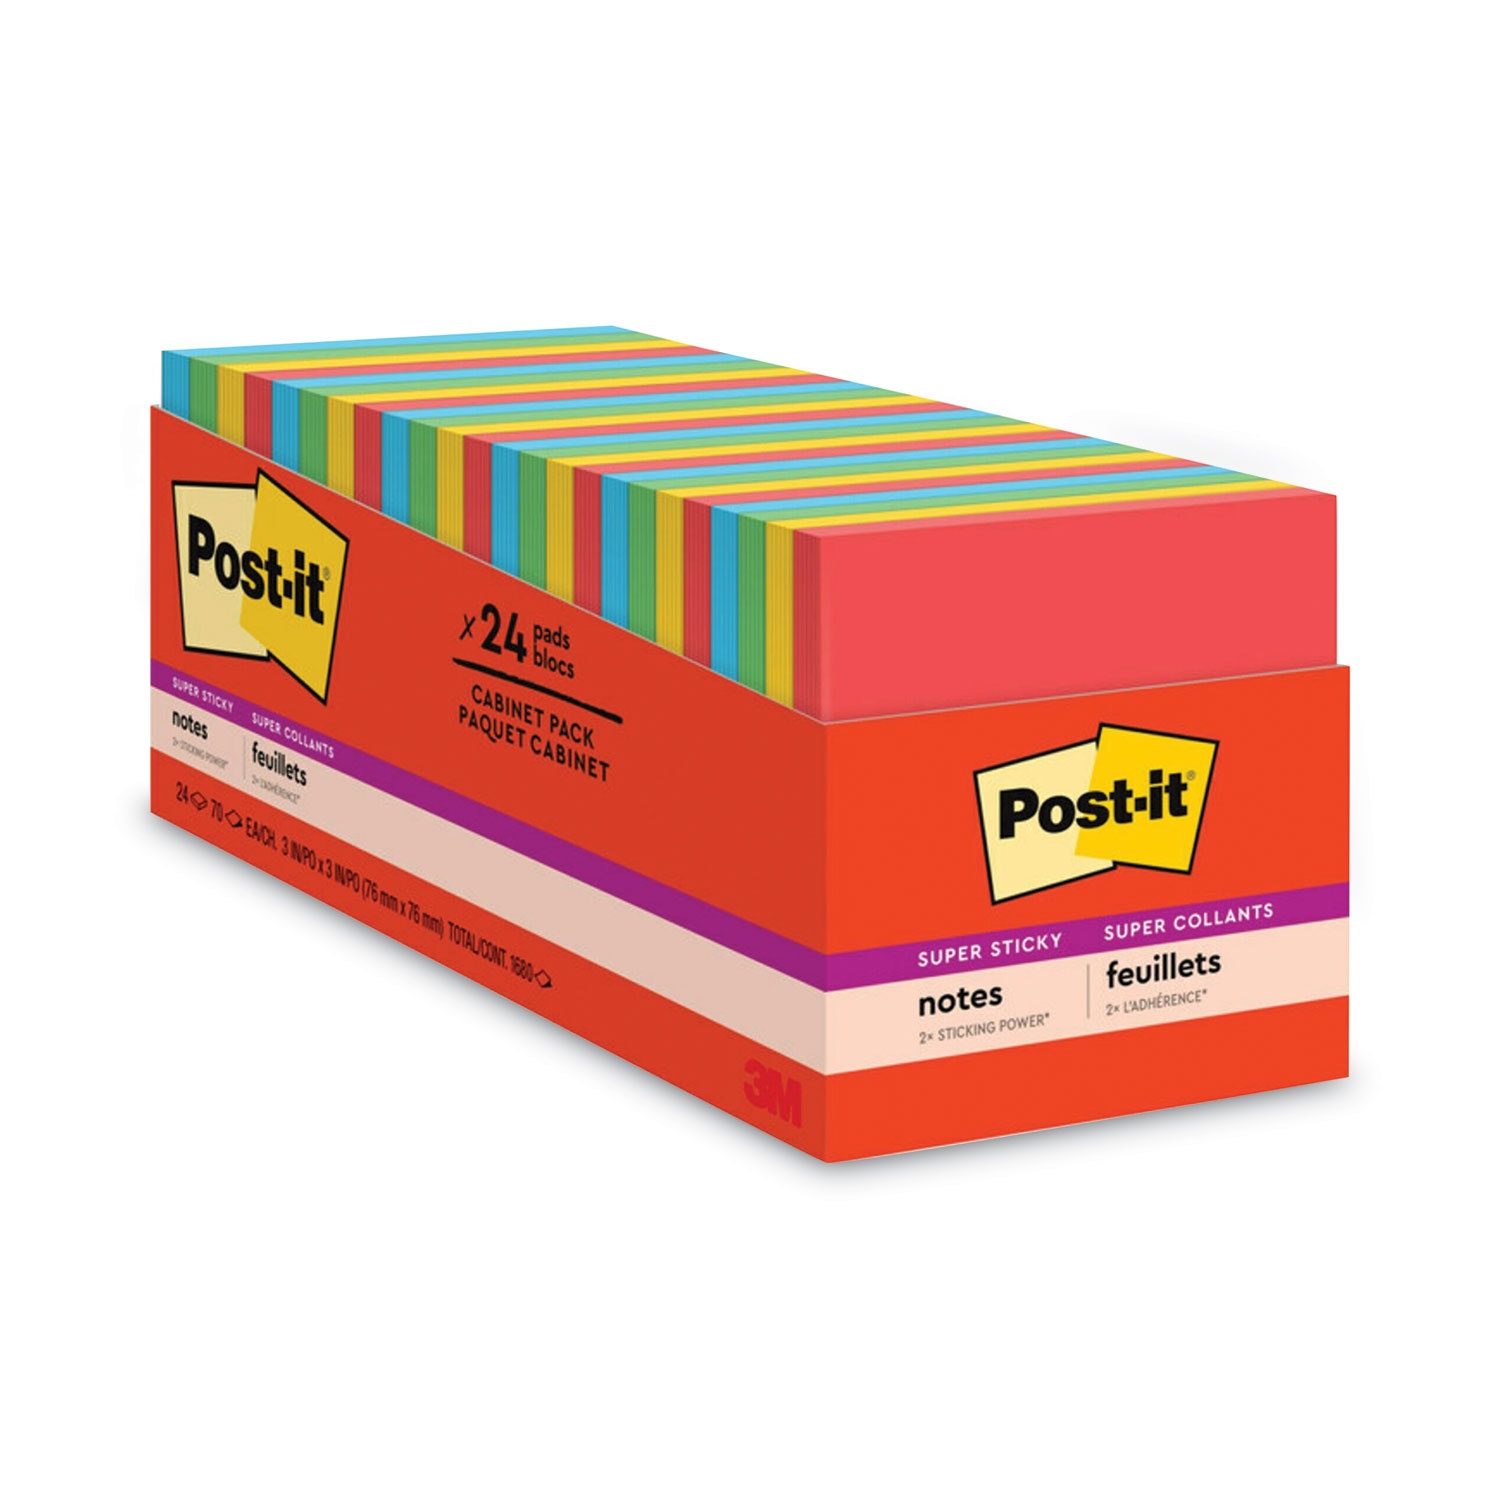
Pads in Playful Primary Collection Colors, Cabinet Pack, 3" x 3", 70 Sheets/Pad, 24 Pads/Pack
Post-it Super Sticky Notes feature 2X the sticking power. Use for short notes or reminders on doors, windows or walls. Unique adhesive reliably sticks and re-sticks so your message can stay front and center. Move your notes with you throughout the day. Classic rainbow hues from the Playful Primaries collection brighten your day. Post-it Super Sticky Notes are recyclable. Cabinet PackIncludes 24 pads in a convenient tray to help you keep your supplies neat and organized. Pad Type: Super-Sticky; Shape: Square; Color(s): Playful Primaries Collection; Color Family: Multicolor. Features Post-it Super Sticky Notes stick and re-stick so your thoughts get noticed. Reliably sticks so your message or reminder stays front and center. Notes have 2X the sticking power. Use for reminders on doors, windows and walls. Post-it Super Sticky Notes are recyclable. Download the free Post-it App if working or learning remotely, to capture and share ideas, track tasks, or create colorful calendars and share across platforms like Dropbox, Trello, PowerPoint, or sync across your devices. Specifications Accepts Pad Size (W x H) 3" x 3" Color Family Multicolor Color(s) Playful Primaries Collection Disclaimer Statement The specific Playful Primaries Collection Colors included in this assortment may be randomly selected by the manufacturer when packaging the item. All possible colors may not be represented, and the item may not ship as shown. This product was made using wood from a certified managed forest. Dispenser Color/Design Red Global Product Type Super-Sticky Pads Material(s) Paperboard Note Dispenser Type Cabinet Pack Tray Number of Sheets per Pad 70 Package Includes (1) Cabinet Pack Tray Post-Consumer Recycled Content Percent 0% Pre-Consumer Recycled Content Percent 0% Product Biodegradability in Days 0 Refillable (Yes/No) No Ruling Unruled Self-Stick Pad Type Super-Sticky Shape Square Sheet Size (W x H) 3" x 3" Special Features Cabinet Pack—Includes 24 pads in a convenient tray to help you keep your supplies neat and organized. Total Recycled Content Percent 0%
Brand: Post-it Notes Super Sticky
Category: Office Supplies > General Office Supplies > Paper Products > Sticky Notes